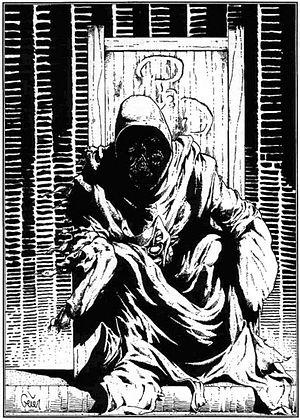
«
Plusieurs décennies après la mort de l'écrivain Howard Phillips Lovecraft, d'autres auteurs s'inspirent du mythe de Cthulhu — développé à partir de ses écrits — pour créer à leur tour des œuvres originales se référant plus ou moins à l'univers littéraire de l'auteur.